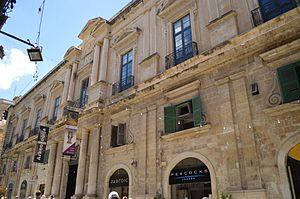
L’auberge de Provence est une auberge hospitalière de style baroque située triq Ir-Repubblika à La Valette, construite pour les chevaliers de Malte originaires de Provence en 1571.